1920 USSR Chess Championship

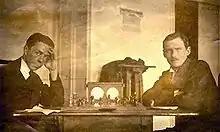
Alekhine and Romanovsky

The 1920 USSR Chess Championship was the first edition of the USSR Chess Championship, held from 4–24 October in Moscow. The tournament was won by future world chess champion Alexander Alekhine.